Benito Juárez

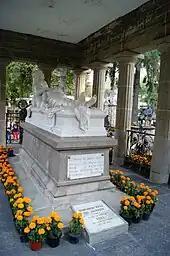
Tomb of Benito Juárez. The remains of his wife Margarita Maza are buried in the same mausoleum.

As the 1871 presidential election approached, Juárez once more declared his candidacy, causing great opposition among those who viewed such a long term in power as a violation of the spirit of the constitution. Juárez had now been in power for more than twelve years. Porfirio Díaz once more ran for president, along with Sebastian Lerdo de Tejada. Juárez obtained a majority of the votes, but not to the degree constitutionally required to win the election, and so the selection of the president fell upon congress, which on 12 October 1871, decided in favor of Juárez.